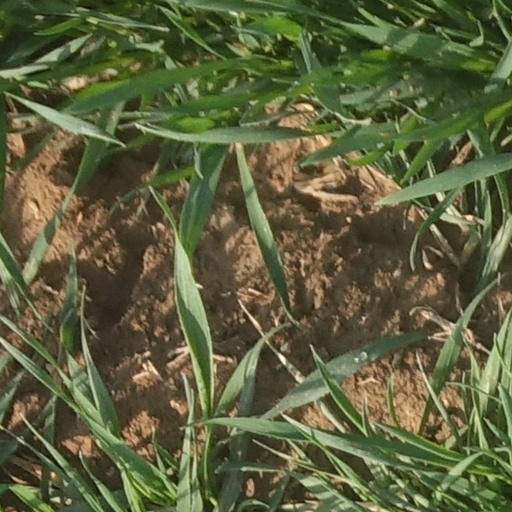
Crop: wheat